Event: Nepal Earthquake
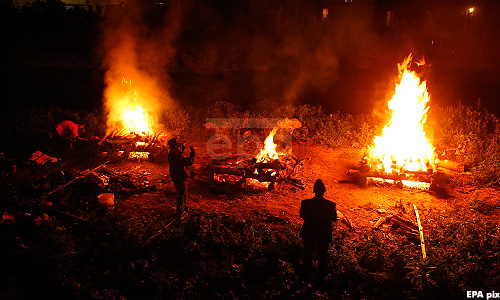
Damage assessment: no_damage